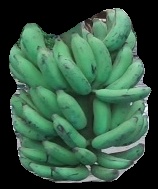
Variety: elakki-bale
Grade: grade3